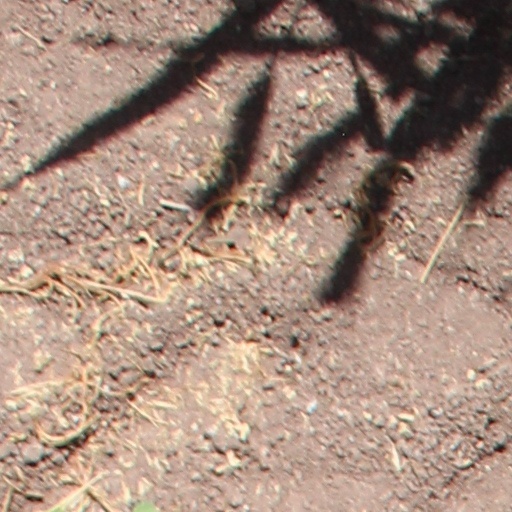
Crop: wheat